Wilmès II Government

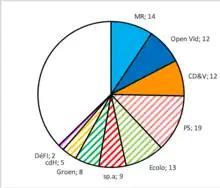
Coalition. Striped parties are not part of the government but supporting it from the opposition.

The Wilmès II Government was a minority Federal Government of Belgium, led by Prime Minister Sophie Wilmès, the first female Prime Minister of Belgium.